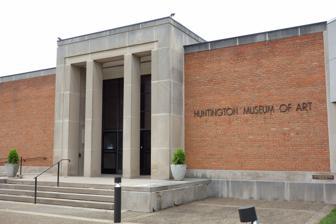
Building: Huntington Museum of Art
Country: United States of America
Year built: 1947
For the Huntington Library, Art Museum and Botanical Gardens in San Marino, California, see Huntington Library . Art museum in Huntington, West Virginia Huntington Museum of Art Huntington Museum of Art Interactive fullscreen map Established 1947 ( 1947 ) ; opened 1952 Location 2033 McCoy Road Huntington, West Virginia Coordinates 38°23′35″N 82°26′2″W / 38.39306°N 82.43389°W / 38.39306; -82.43389 Type Art museum Visitors 50,000+ annually Curator John Farley Website www .hmoa .org The Huntington Museum of Art is a nationally accredited art museum located in the Park Hills neighborhood above Ritter Park in Huntington, West Virginia . Housed on over 50 acres of land and occupying almost 60,000 square feet, it is the largest art museum in the state of West Virginia. The museum's campus is home to nature trails and the C. Fred Edwards Conservatory, a subtropical and tropical plant conservatory. The museum's collection includes American and European paintings, sculptures, prints, and drawings, as well as glass pieces manufactured in West Virginia and the Ohio Valley , American folk art , Chinese and Japanese decorative objects, Haitian art, firearms, and decorative arts from the Near East. In addition to its permanent collections, the museum hosts traveling exhibitions and houses the James D. Francis Art Research Library, the Grace Rardin Doherty Auditorium, and five art studios where artists in residence are periodically hosted and classes are held. The Huntington Museum of Art holds one of the largest collections of art in the state of West Virginia. History The Huntington Museum of Art was organized in 1947 and officially opened on 9 November 1952 under the name The Huntington Galleries. The institution was renamed the Huntington Museum of Art in 1987. The original building was constructed on a 52-acre plot donated by Herbert Fitzpatrick who also donated his personal art collection to begin the museum's collection. This donation of more than 400 objects included a mixture of fine arts and decorative arts , among which were paintings and prints, sculptures, British silver, rugs, and Asian decorative objects. Also on display during the opening of the museum was the Dean Firearms Collection, then loaned to the museum by Herman Dean, a member of the first board of the museum. The collection was later gifted to the museum and is now on permanent display. In the mid-1960s the museum was enlarged through a gift from the Henry L. and Grace Rardin Doherty Foundation, which included construction of the Grace Rardin Doherty Auditorium, the Francis Art Library, large new galleries and a second building containing three studios. All of this work was designed by famed architect and founder of the Bauhaus, Walter Gropius , and his firm The Architects Collaborative . Through the efforts of the Rardin Foundation, two more studios would be added in the mid-1970s and in the mid-1990s a new gallery was added to house the Near Eastern collection donated by the Touma Family (and others). At the same time, the C. Fred Edwards Conservatory was added to the museum through the gift of local philanthropist, Joan C. Edwards, and additional office space was created. Following the death of Huntington native Isabelle Gwynn Daine (1913–2004), the museum received a large bequest to support the construction of a new exhibition gallery to honor the memory of her and her husband, Robert Daine. The new gallery was completed in 2010. In addition to the fund bequeathed to the museum to build the gallery, Mrs. Daine also left an endowment to support exhibitions at the museum. Educational programming The Walter Gropius Master Artist Program The Walter Gropius Master Artist Program is the primary visiting artist program at the Huntington Museum of Art. The first artist to teach in the program was the painter Robert Cottingham in 1992. The program was initially funded from the Estate of Roxanna Y. Booth, who was interested in the development of an art education program based upon the teachings of Walter Gropius . Booth's late son, Alex Booth, contributed to its development. Depending on the year, the museum has hosted between three and six artists. As part of each Master Artist's visit, the museum presents an exhibition of their work, a lecture regarding their creative process (which is open to the general public), and a hands-on workshop in the museum's free-standing studios. Museum Making Connections Museum Making Connections (MMC) is the overarching educational program of the Huntington Museum of Art. Containing nine distinct programming areas, the programs endeavor to offer adults and children opportunities that are not always readily available in rural and underserved communities. They include activities that occur both on-site at the museum, as well as off-site, including at local and regional elementary schools and after-school locations. Approximately 28,000 individuals take part in this programming annually. Interior view – Huntington Museum of Art Collections The Huntington Museum of Art's collection encompasses nearly 17,000 artworks, making it the largest collection of art in the state. The greatest portion of these works were donated to the museum by West Virginia residents and collectors. Donors including Herbert Fitzpatrick, Herman Dean, Ruth and Arthur Dayton, Wilbur Myers, and Winslow Anderson were among its largest donors, each presenting the museum with hundreds of gifts during their lifetimes. In addition to gifts, the museum has sought out additional works to enhance the collection through strategic purchases made possible through the establishment of endowments by the artists Sarah and Harold Wheeler, former docent Donald Harper and others. American Art The American Art collection comprises a variety of artworks ranging from paintings, prints, and sculpture to decorative arts and folk art. Much of the original holdings in this area were formed by Herbert Fitzpatrick and later enhanced through gifts from The Daywood Collection (below). The large folk art collection was primarily built through the efforts of former museum curator, Eason Eige, who searched the American south for outstanding examples to add to the museum's collection, including the self-portrait bust by the noted New York State sculptor, Asa Ames . Works by artists such as Childe Hassam , Robert Henri , John Singer Sargent , Andy Warhol , and Andrew Wyeth are included in the collection. Asian Art Created by the donation of Asian decorative objects by Herbert Fitzpatrick when the museum first opened, the collection of Asian Art has grown to include prints, paintings, sculpture, and textiles. Since the time of the original gift, the holdings in this area have been grown through gifts from the late West Virginia collectors William Warner Jones (Huntington) and Charles Burkart (Morgantown), whose 400-piece collection of modern and contemporary Japanese prints was left to the museum in 2019. European Art The European Art Collection comprises a variety of artworks ranging from paintings, prints, and drawings to sculpture and decorative arts. Much of the original holdings in this area were formed by Herbert Fitzpatrick and later enhanced through gifts made by local and regional collectors. The collection of British silver presented by Fitzpatrick is a highlight of the museum's holdings, and includes many pieces made for important members of the British aristocracy, including the Dukes of Ormonde. Works by artists such as Georges Braque , Jean-Baptiste-Camille Corot , Jean-François Millet , Pablo Picasso , and Pierre-Auguste Renoir are included in the collection. Glass and Decorative Arts Gallery – Huntington Museum of Art Glass Collection The museum's glass collection is its largest collection with more than 4,000 objects ranging in date from ancient to contemporary and exhibits the work and artistry of many glass companies, with a special focus on glass of the mid-Western/Ohio Valley. A selection of the collection is on permanent view in the Glass and Decorative Arts Gallery. A significant addition to the collection is a large Dale Chihuly tower that is located in the C. Fred Edwards Conservatory. The Wilbur Myers Glass Collection (below) also forms part of this collection. Inuit Art and Sculpture The small collection of Inuit art was assembled in the early 1950s by firearms collector Herman Dean during expeditions to the upper Hudson Bay region of Canada. Dean would personally meet with dealers that represented the artists during these trips and formed a holding that largely consists of figural sculptures. An important collection of documentary photographs of these trips is held in the Dean Papers at the Huntington Museum of Art. The George L. Bagby Collection of British Portraits Prominent Lexington, Kentucky composer and musician, George Littlejohn Bagby (1891–1961), donated an important group of paintings created by some of the leading portrait artists active in 18th century Great Britain. The noted British artists William Beechey , Henry Raeburn , Sir Joshua Reynolds , and George Romney were kept constantly busy with commissions from wealthy patrons across the British isles. Among the subjects featured in the collection of the museum are Miss Arabella Margaretta Phipps, Miss Catherine Angelo, Colonel Sir James Malcolm, and Col. William Congalton-Bethune. The Daywood Collection The Daywood Collection was given to the Huntington Museum of Art beginning in the late 1960s by Ruth Woods Dayton, which added almost 400 works of art to the museum's existing collection. The Daywood Collection has a strong emphasis on late 19th and early 20th century American art with a focus on American Impressionism, but also includes a number of important pieces by European artists. Mrs. Dayton wished for the collection to remain in West Virginia to benefit the people of the state, eventually choosing the Huntington Museum of Art as the best location for it to be appropriately housed and exhibited. The Herman P. Dean Firearms Collection The Herman P. Dean Firearms Collection Herman Dean's collection of firearms includes a wide variety of historical objects from the earliest designed hand cannon up to weapons of the mid-19th century, with special focuses on the development of firing mechanisms and weapons of the American frontier, including the Kentucky Rifle . The collection of 212 firearms (not including the many associated accoutrements) is the third largest display on permanent exhibition in the United States. Dish with vines and grapes, Turkey, Iznik, 17th century, Touma Collection The Touma Near Eastern Collection Largely consisting of works donated to the museum by Drs. Omayma and Joseph B. Touma, the Touma Near Eastern Collection contains more than 400 works of art that include ceramics, glass, paintings, scientific instruments, and weaponry. The collection is housed in the Touma Near Eastern Gallery which was completed in 1996. In addition to the gifts made by the Touma family, the collection also includes an important holding of late 18th to late 19th century prayer rugs collected by Herbert Fitzpatrick, the Toumas, and others. The Wilbur Myers Glass Collection Local collector Wilbur Myers had a penchant for acquiring and collecting glass objects made primarily during the Victorian era (1837–1901). Among the hundreds of vases, ewers, bowls, cups and other decorative glass objects are pieces that feature elaborate enameling and other decoration. Two of the pieces on display are a pair of rare Morgan vases, which were featured on Antiques Roadshow in 2015. The Winslow Anderson Collection of Haitian Art Winslow Anderson (1917–2007) was an artist and glass designer from Plymouth, Massachusetts. A graduate of Alfred University's School of Ceramics, he became the leading glass designer for the Blenko Glass Company of West Virginia from 1946 through 1953. Anderson was a resident of Milton, West Virginia and beginning in 1948 he traveled regularly to the Republic of Haiti , where he searched out the works of local painters and metalsmiths. His collection of Haitian artworks first arrived on long-term loan in 1981 and was later gifted to the museum. It has been added to regularly through funding left to the museum by Anderson. The James D. Francis Art and Reference Library The James D. Francis Art and Reference Library contains nearly 29,000 books and catalogs on the history of world art. In addition to books and catalogs, the library holds a special collection of pamphlets and sales catalogs relating to the once extensive West Virginia glass industry. Of special interest are the library’s archival holdings, which include the papers of several important West Virginia based artists, including Winslow Anderson (glass), Kelsey Murphy (glass) and Stan Sporny (painting), as well as scrapbooks which document the early history of two of the largest art associations in the state, The Allied Artists of West Virginia (AAWV) and the Tri-State Arts Association (TSA). The final category of holdings are the extensive archival records relating to the history of the Museum, which include among other items the papers of Gwynn & Robert L. Daine (the latter an important inventor), Ruth Woods Dayton (noted American Art collector), Hermann P. Dean (noted firearms collector), as well as thousands of photographs. The library is open by appointment for approved researchers. Living collections C. Fred Edwards Conservatory C. Fred Edwards Conservatory C. Fred Edwards Conservatory The C. Fred Edwards Conservatory was opened in 1996 and was the gift of local philanthropist, Joan C. Edwards. It is the only tropical and subtropical plant conservatory in West Virginia and the tri-state region. In addition to plants, the conservatory features many animals, including koi (colored varieties of the Amur carp), poison dart frogs , axolotls and a saltwater aquarium featuring various types of corals and other aquatic animals. The plants featured in the conservatory fall under four primary categories: Orchids, Agriculturally Important, Fragrant, and Unusual. Orchids – The orchid collection includes dozens of varieties from around the world. Agriculturally Important – The plants classified as agriculturally important are ones that are eaten or used in some way. Examples are banana, cashew, chocolate, coffee, pineapple, pomegranate, sugar cane, and vanilla. Fragrant – Fragrant plants are those that give off characteristically strong aromas, such as the cadaver plant. Unusual – The collection of unusual plants refers to plants that are not commonly known to us in our daily lives such as the pitcher plant, the turtle plant, and the sensitive plant. Nature Trail System The original trail system at the museum dates back to the 1950s. By the 1970s it had become part of the national trails system. Since that time, the trails have grown to over a mile, with six separate runs that include varying types of terrain. They include the Teubert Sensory Trail (which is handicapped accessible), the Gentle Oak trail, the Spicebush trail, the Tulip Tree trail, the Connector trail, and the Ghost trail. The Steelman Butterfly Garden is located at the beginning of the trail system. Archaeological collections In addition to the art collections, two important Native-American archaeological collections are held at the museum – The Pitt Stark Archaeological Collection and The Adams Archaeological Collection. These collections were excavated in West Virginia during the late 19th and early 20th centuries and include only non-human, non-funerary (mainly tool pieces, animal bone, pottery shards, etc.) artifacts. The vast majority of the items contained in these collections are not exhibited and are available for viewing only by approved, academic researchers. Gallery of images Childe Hassam , Lincoln's Birthday Flags - 1918 , 1918 Pierre-Auguste Renoir , Young Woman in a Landscape , c. 1915-1919 Julien Dupre , The Harvester , c. 1880-1881 Gari Melchers , Snow Scene , after 1916 Frank Benson , The Watcher , 1921 See also List of museums in Huntington, West Virginia References